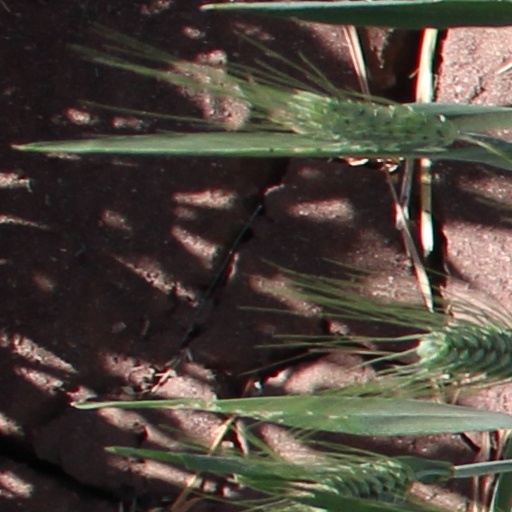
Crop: wheat